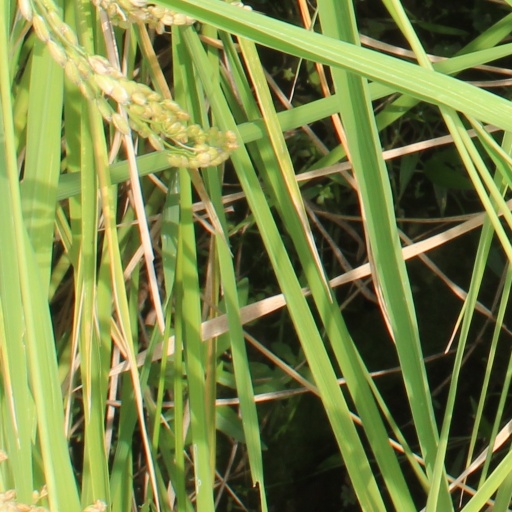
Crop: rice